Valentino Macchi

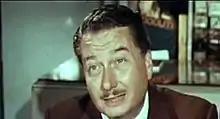
Macchi in "An Italian in America" (1967)

Valentino Macchi (4 August 1937 – 19 March 2013) was an Italian actor. He appeared in more than one hundred films from 1962 to 2008. His last appearance was in 2008 and died on March 19, 2013, at his home in Rome.